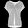
Label: T - shirt / top